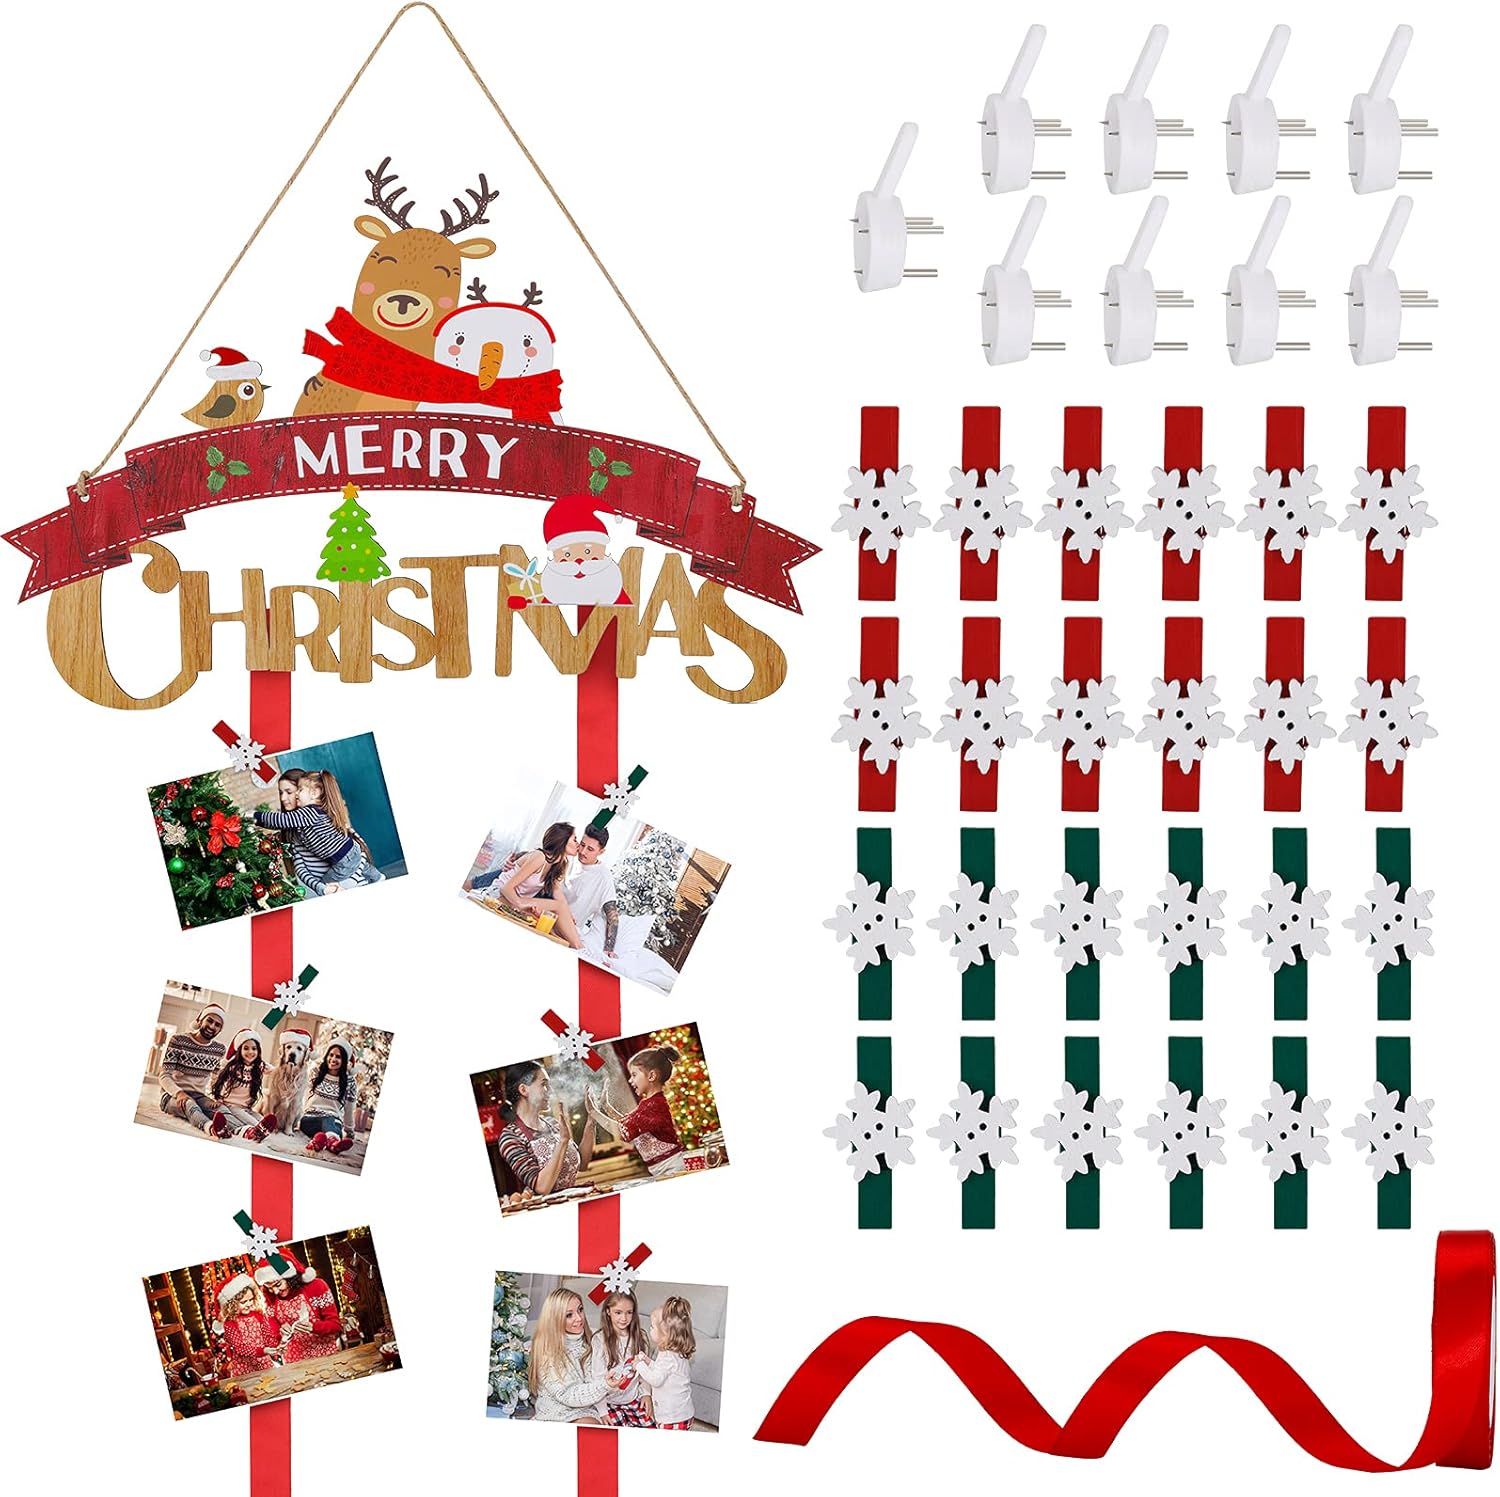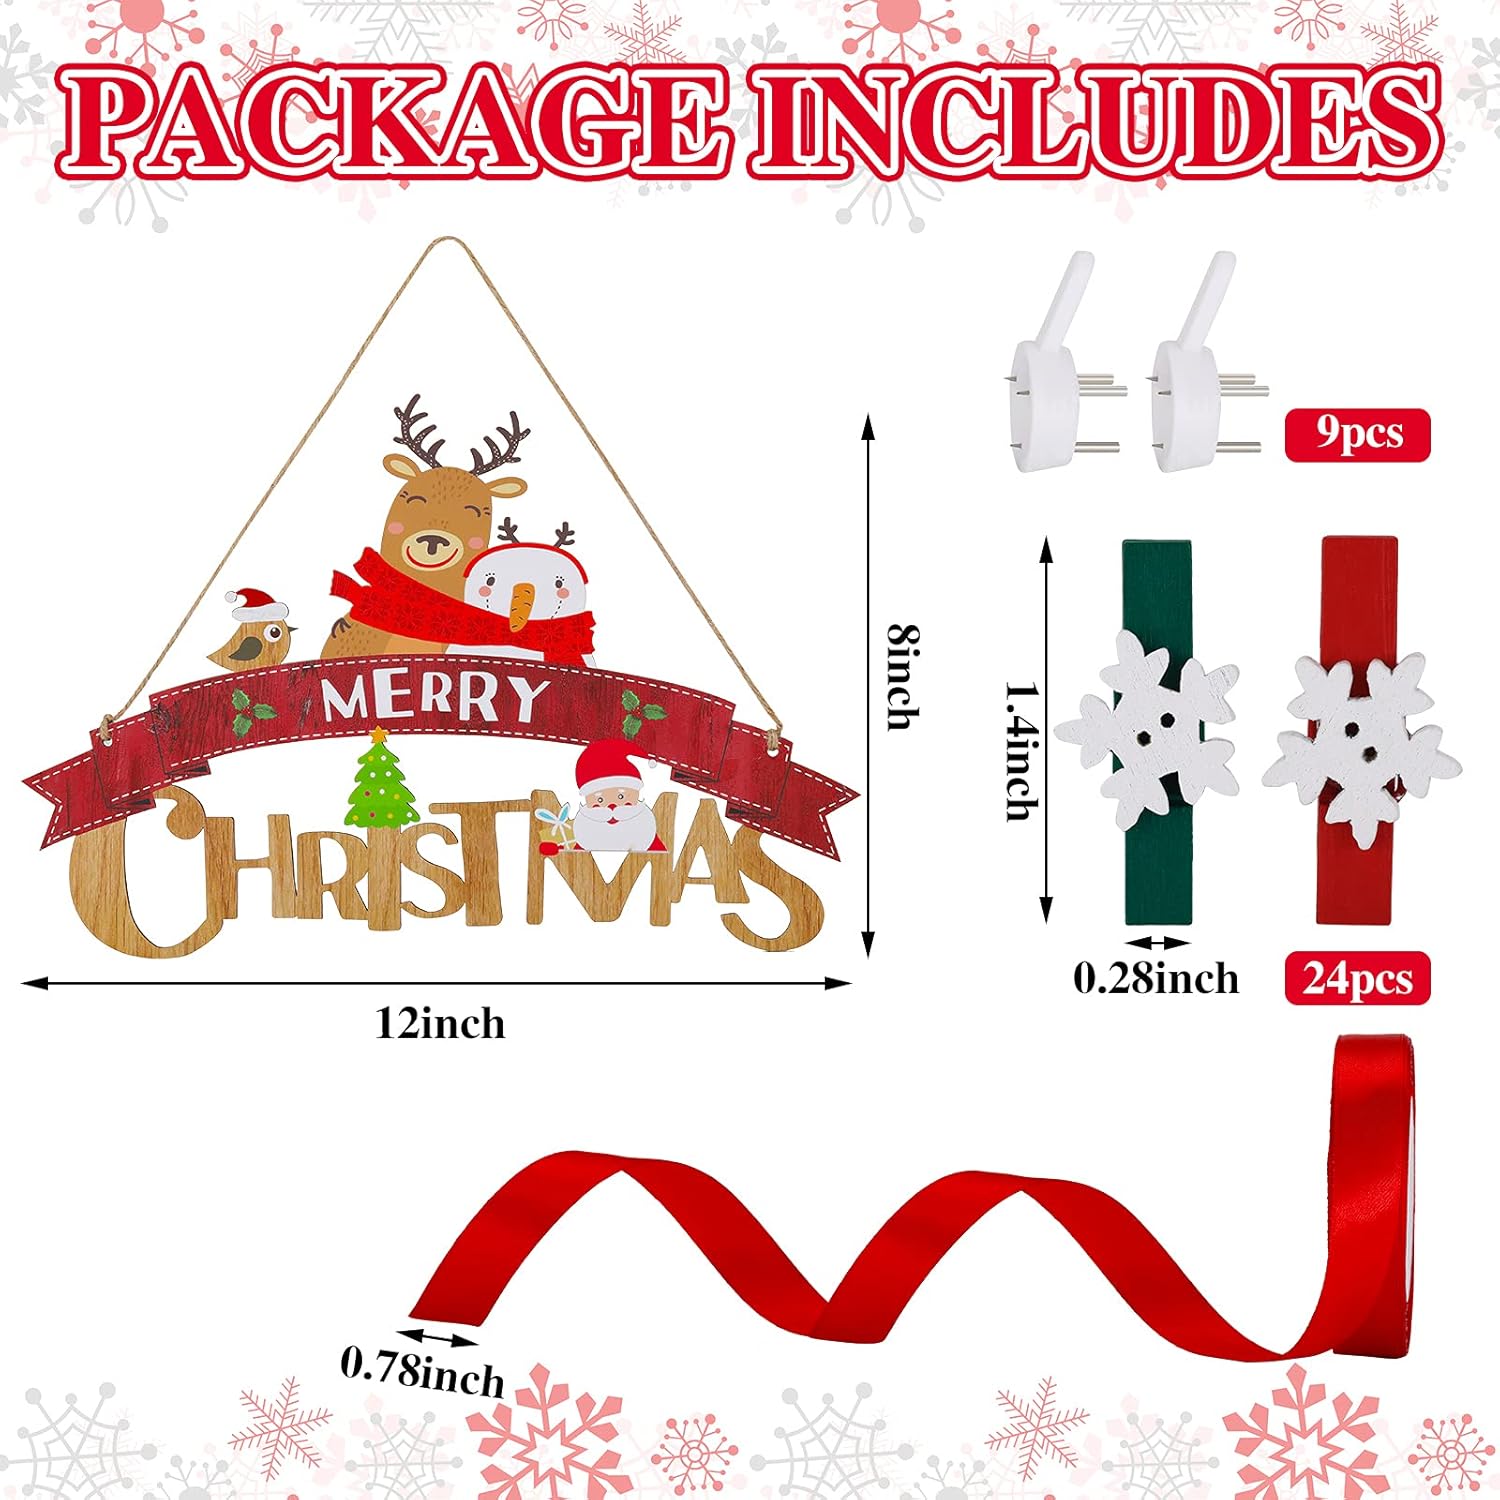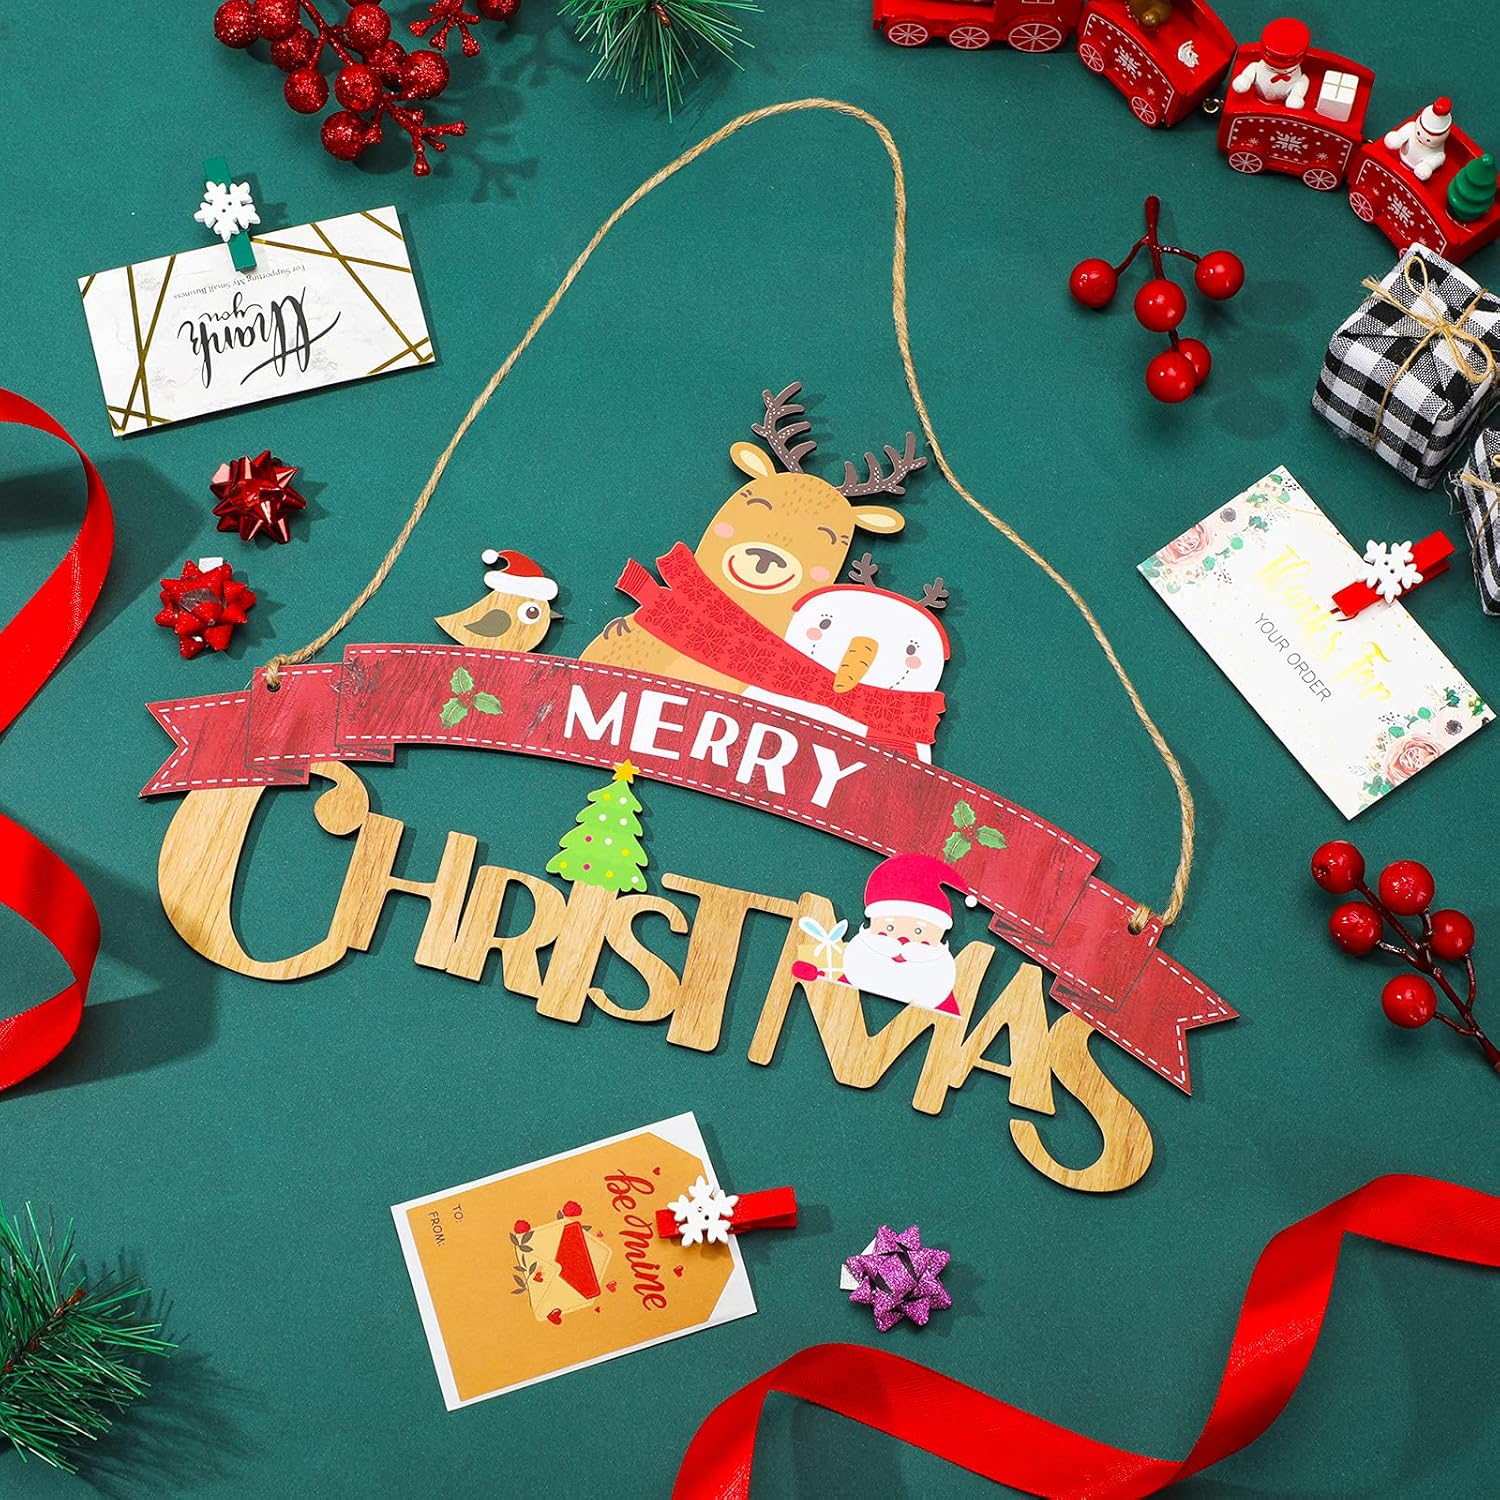
Jetec Christmas Wooden Card Holder Merry Christmas Hanging Picture Holder Wooden Wall Hanging Picture Holder Photo Display Hanger with 24 Photo Clips for Hanging Christmas Cards Photo Paper Crafts
Category: Amazon Home
Features:  Last for all seasons: Although our Christmas photo holder is full of Christmas spirit, it can also be applied to other festivals , such as New Year, birthday, wedding, baby shower and more holidays.  Considerate gifts: Our hanging Christmas card holder for door features quality material and delicate appearance, ideal for serving as gifts for sharing with your family and friends, they would appreciate it.  Easy to apply: The set of the Christmas photo clip holder is pre-assembled, and we provide wall nails for you to use, no other tools needed, save your time and energy.  Specifications: Card holder main material: wood Card holder size: 12 x 8 inch Clip size: 1.4 x 0.28 inch Ribbon size: 0.78 inch in width  Package includes: 1 x Christmas photo clip holder (with 24 pieces of wooden photo clips, 1 roll of ribbon rope, 9 pieces of non-trace wall nails)  Note: Manual measurement, please allow slight errors on size. The color may exist slight difference due to different screen displays. The words printed on the products are not as trademark, our trademark is Jetec.
Features: Package content: you will receive 1 piece of hanging Christmas card holder, 24 pieces of wooden photo clips (2 colors, each color has 12 pieces), 1 roll of ribbon rope, 9 pieces of non-trace wall nails, nice combination for Christmas decorations | Festival design ornament: our photo frame hanging decor is designed with classic Christmas elements, reindeer, snowman, Christmas tree, Santa Claus pattern and more, the clips are also catering to the festival theme, designed with snowflake | Hanging your photos: we offer 24 pieces of wooden photo clips, which means you can hang 24 pieces of photos on the Christmas card holder at least, also suitable for other wall art print, poster, pictures, memos and more, record memories through years | Long-time use: this door Christmas card holder is mainly made of quality wood material, clips are also made of wood, both are reliable to use and not easy to break, the ropes are made of ribbon, soft to touch, the set would bring you nice using experience | Decorate your space during festival: the merry Christmas card holder is suitable for home, office, dorm room, cafe and other places, combine with other festival decoration to set up lively and fairy scenes, add more warm touch to your space